Master Ayub

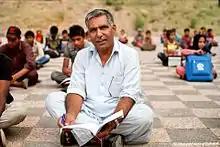
Ayub in 2016

Mohammad Ayub Khan, better known as Master Ayub, is a Pakistani educator, philanthropist and civil servant who is known for spending his after-job hours and weekends teaching students in an open-air school in F-6 sector, Islamabad.